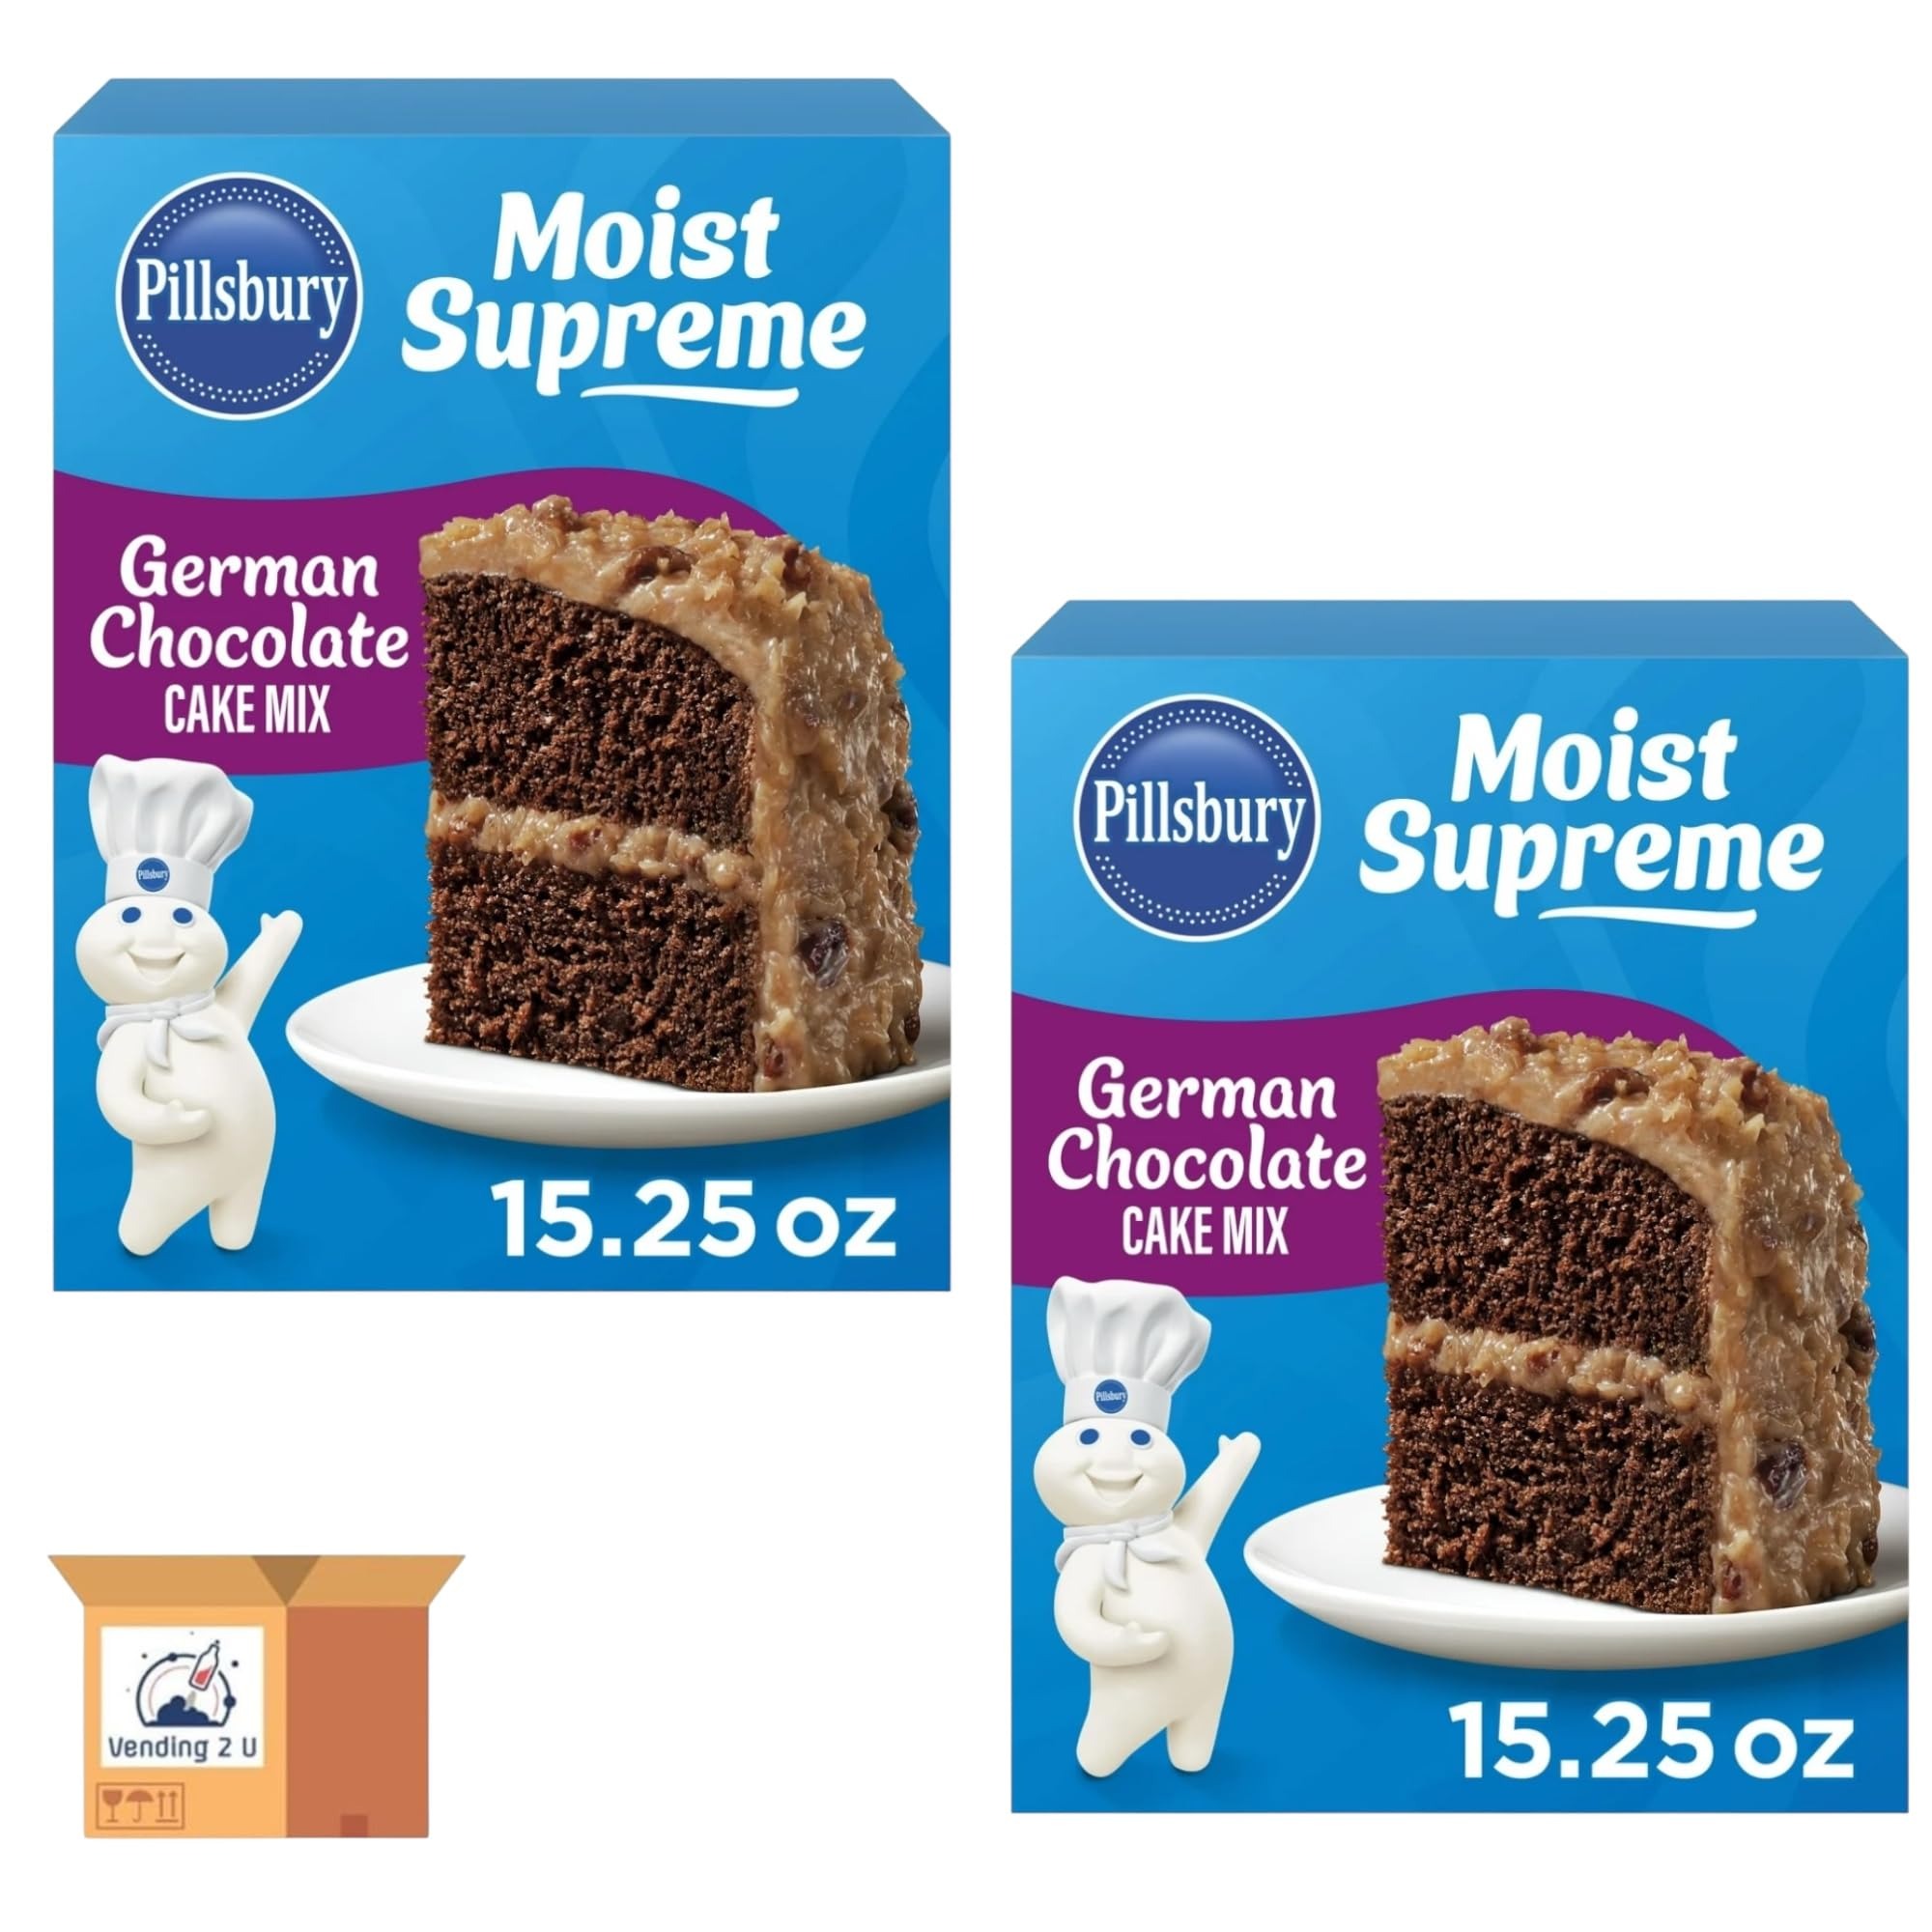
Item Name: German Chocolate Cake Mix, Supreme Moist, 15.25 oz Box, 2-Pack
Value: 2.0
Unit: Count

Price: 2.74